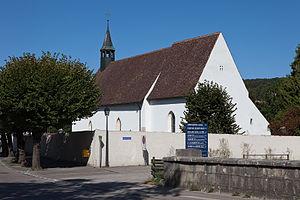
Eglise St-Germain (13e-17e s.) à Porrentruy (JU)